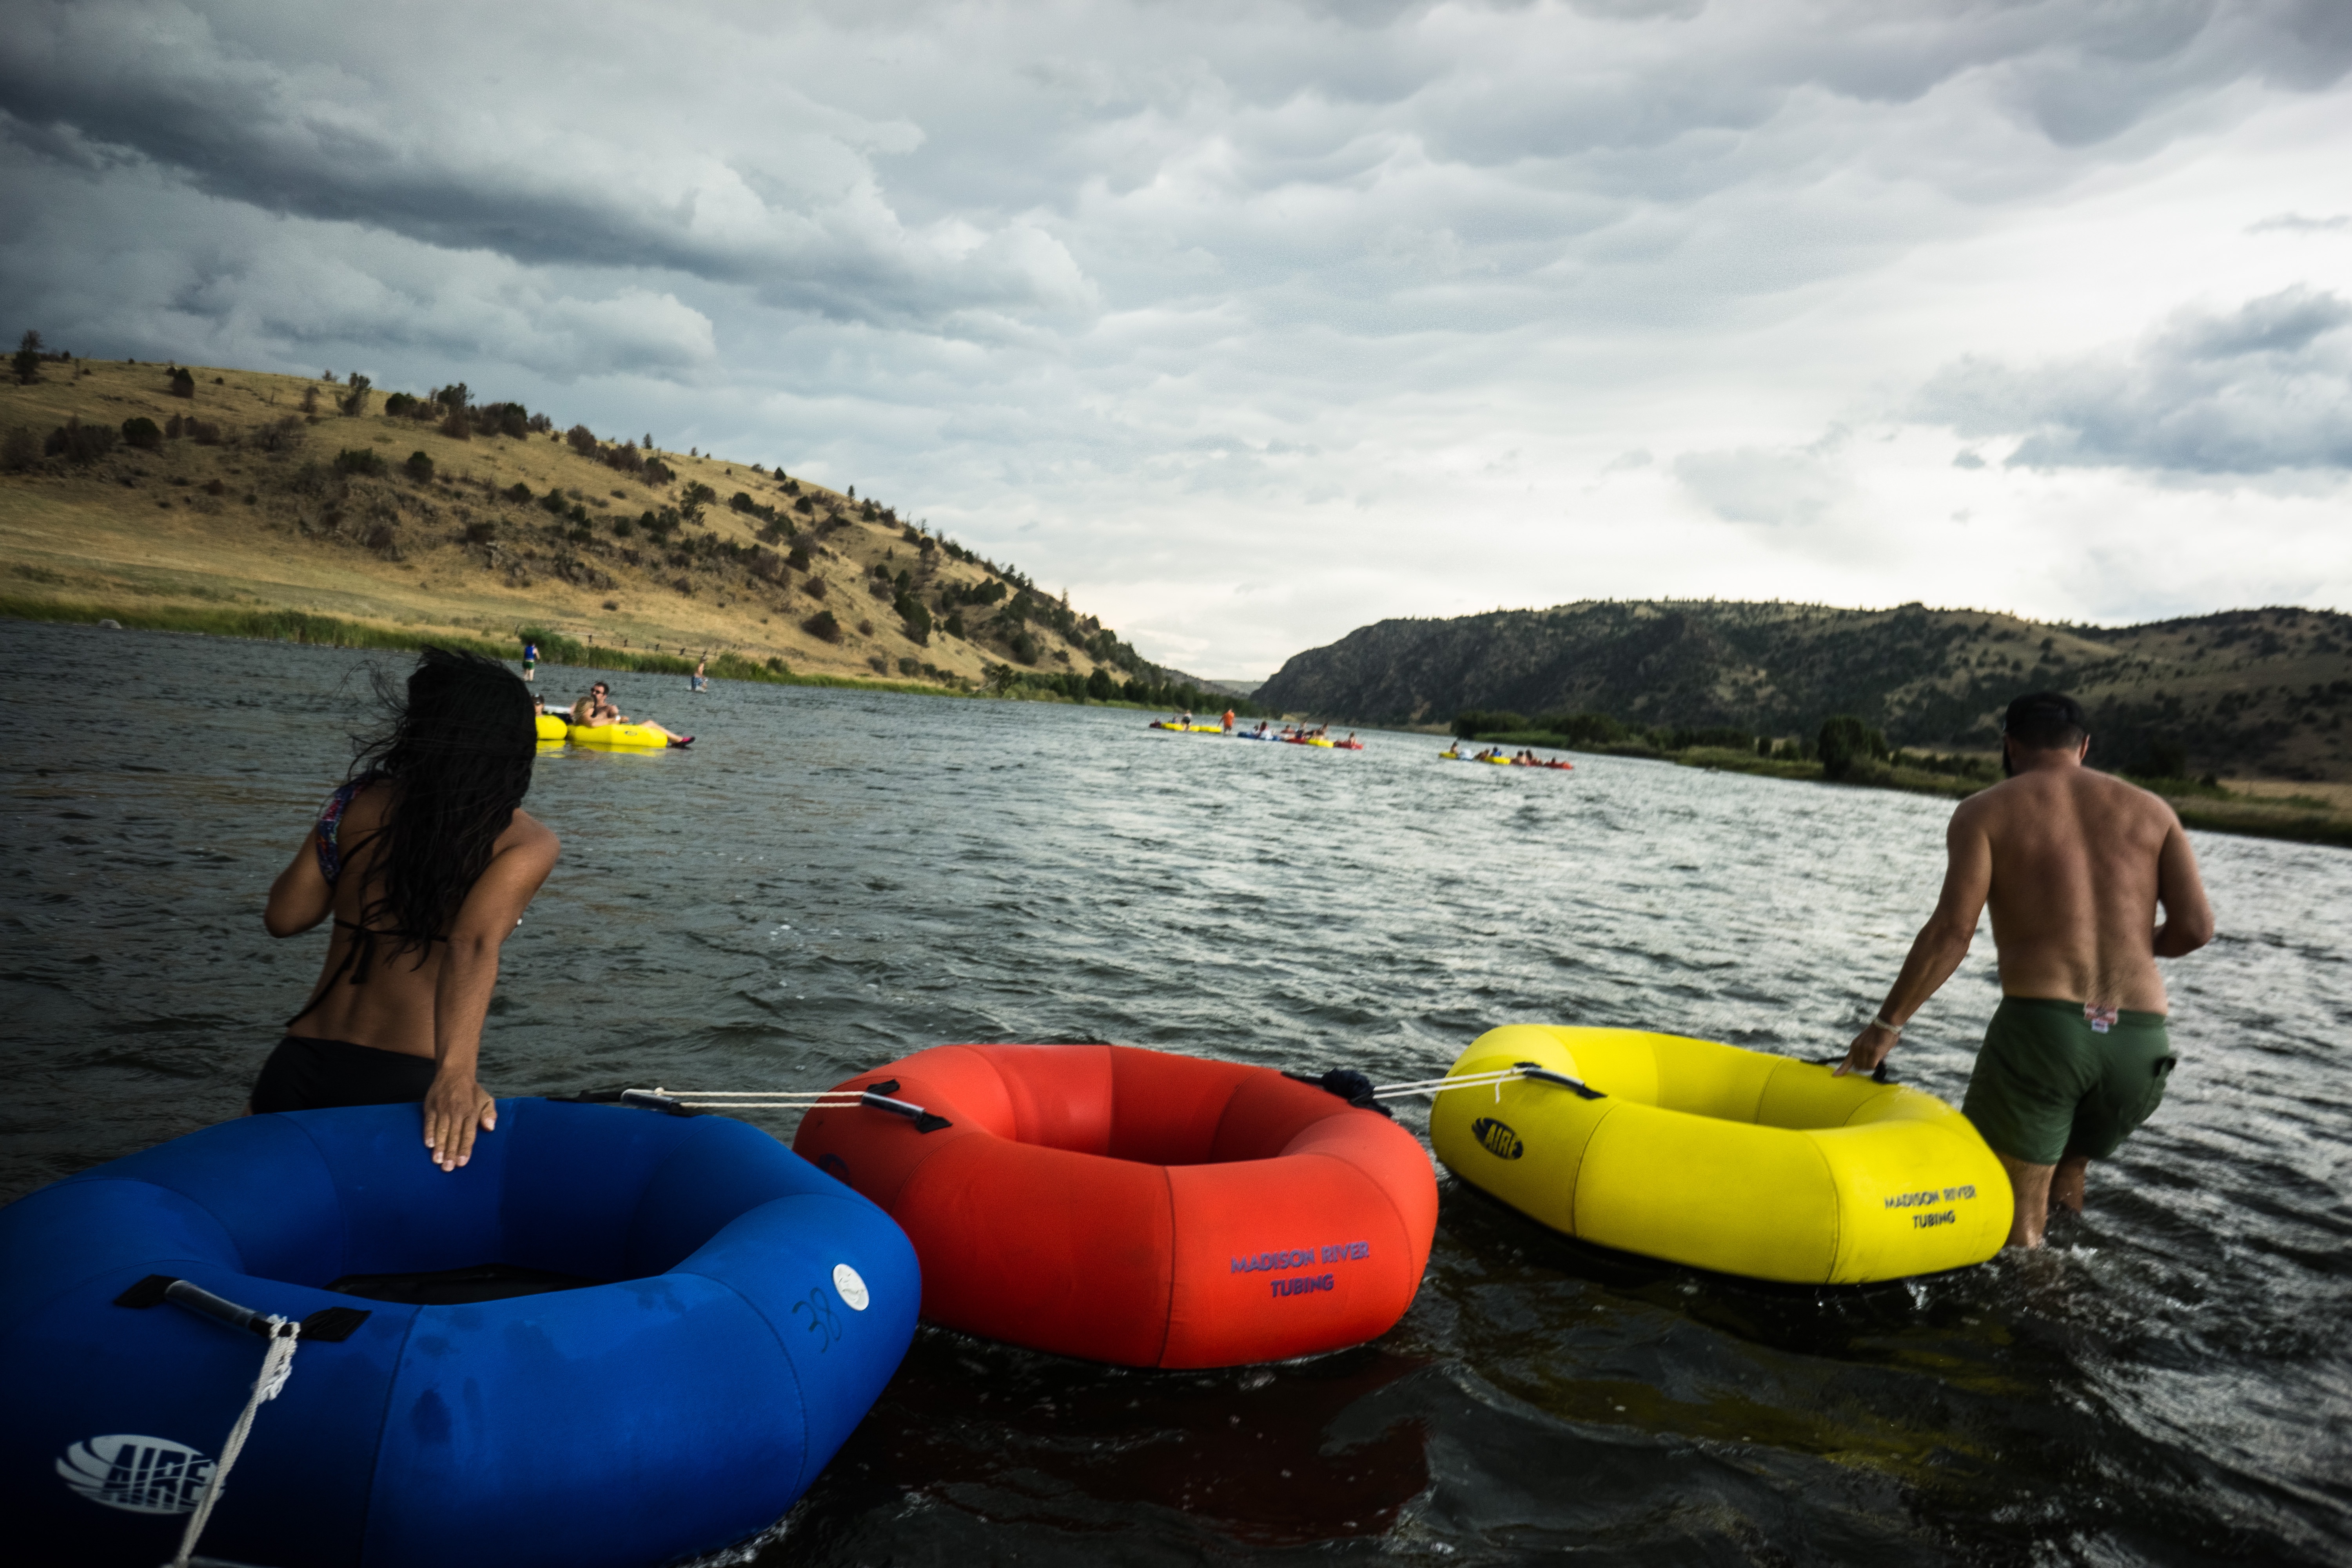
sea, boat, canoe, paddle, vehicle, bay, kayak, sports equipment, boating, kayaking, watercraft, tubing, canoeing, dinghy, sea kayak, watercraft rowing